Aashayein foundation

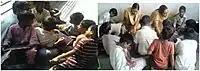
Shikshana Abhiyana

The objective of this project is to provide quality education to the students in various governments and government aided school. The project aims at bridging the knowledge gap between the public and private schools. One can see the members of Aashayein visiting schools to teach the children and motivate them so that they can take up education in their life. Shikshana Abhiyana is also aimed at building the capacity of the school and school authorities by organizing various teacher training programs, workshops, seminars, etc. for the teachers of government and government aided schools.